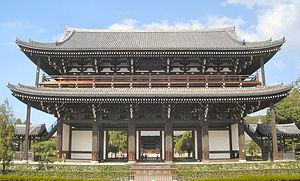
Le Tōfuku-ji est un temple bouddhiste de l'arrondissement de Higashiyama-ku au sud-est de Kyoto, au Japon. Il a été fondé par Enni en tant que siège de l'école Rinzai de la tradition du bouddhisme zen japonais. Il fut construit entre 1236 et 1255 sur les ruines du Hosshō-ji, appartenant aux Fujiwara. C'est le quatrième des gozan de Kyōto.
Le terme « trésor national » est utilisé au Japon depuis 1897 pour désigner les biens les plus précieux du patrimoine culturel du Japon bien que la définition et les critères aient changé depuis la création du terme. Les bâtiments des temples bouddhistes de cette liste ont été classés Trésors nationaux du Japon quand la loi pour la protection des biens culturels est entrée en vigueur le 9 juin 1951. Les pièces sont choisies par le ministère de l'Éducation, de la Culture, des Sports, des Sciences et de la Technologie sur le fondement de leur « valeur artistique ou historique particulièrement élevée ». Cette liste présente 152 entrées de bâtiments de temples Trésors nationaux de la fin du VIIᵉ siècle classique au début de l'époque d'Edo moderne du XIXᵉ siècle. Le nombre d'édifices répertoriés dans cette liste est supérieur à 152, parce que, dans certains cas, des groupes de bâtiments liés entre eux sont réunis pour former une seule entrée. Les structures comprennent des bâtiments principaux tels que le kon-dō, le hon-dō, le butsuden, des pagodes, des portes, un beffroi, des couloirs et d'autres bâtiments et édifices qui font partie d'un temple bouddhiste.